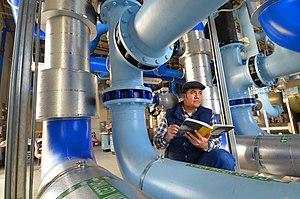
La gestion énergétique des centres de calcul est la mise en œuvre de moyens permettant d'optimiser les besoins importants en énergie que ces centres nécessitent. Elle fait partie du concept d'informatique durable et permet de répondre à un certain nombre de problématiques.